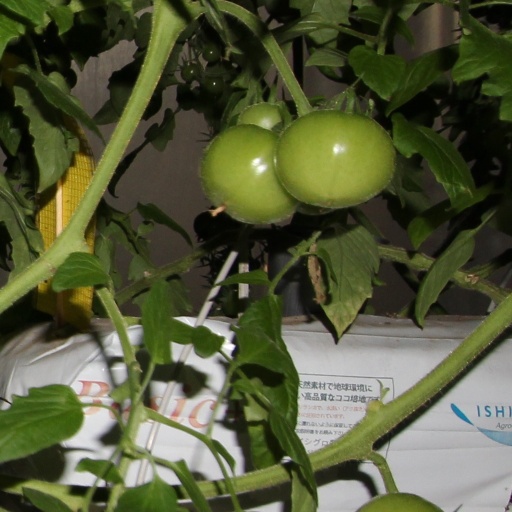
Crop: tomato